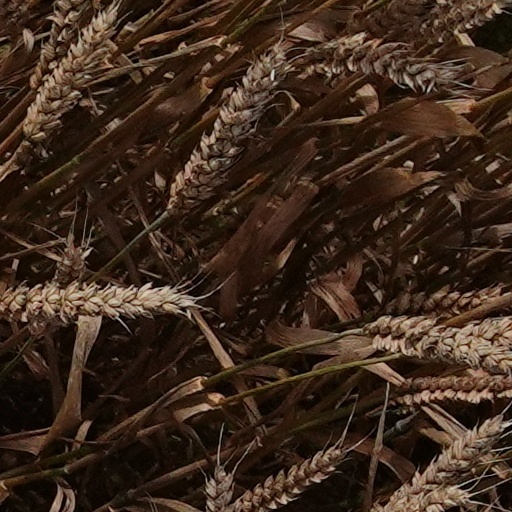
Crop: wheat